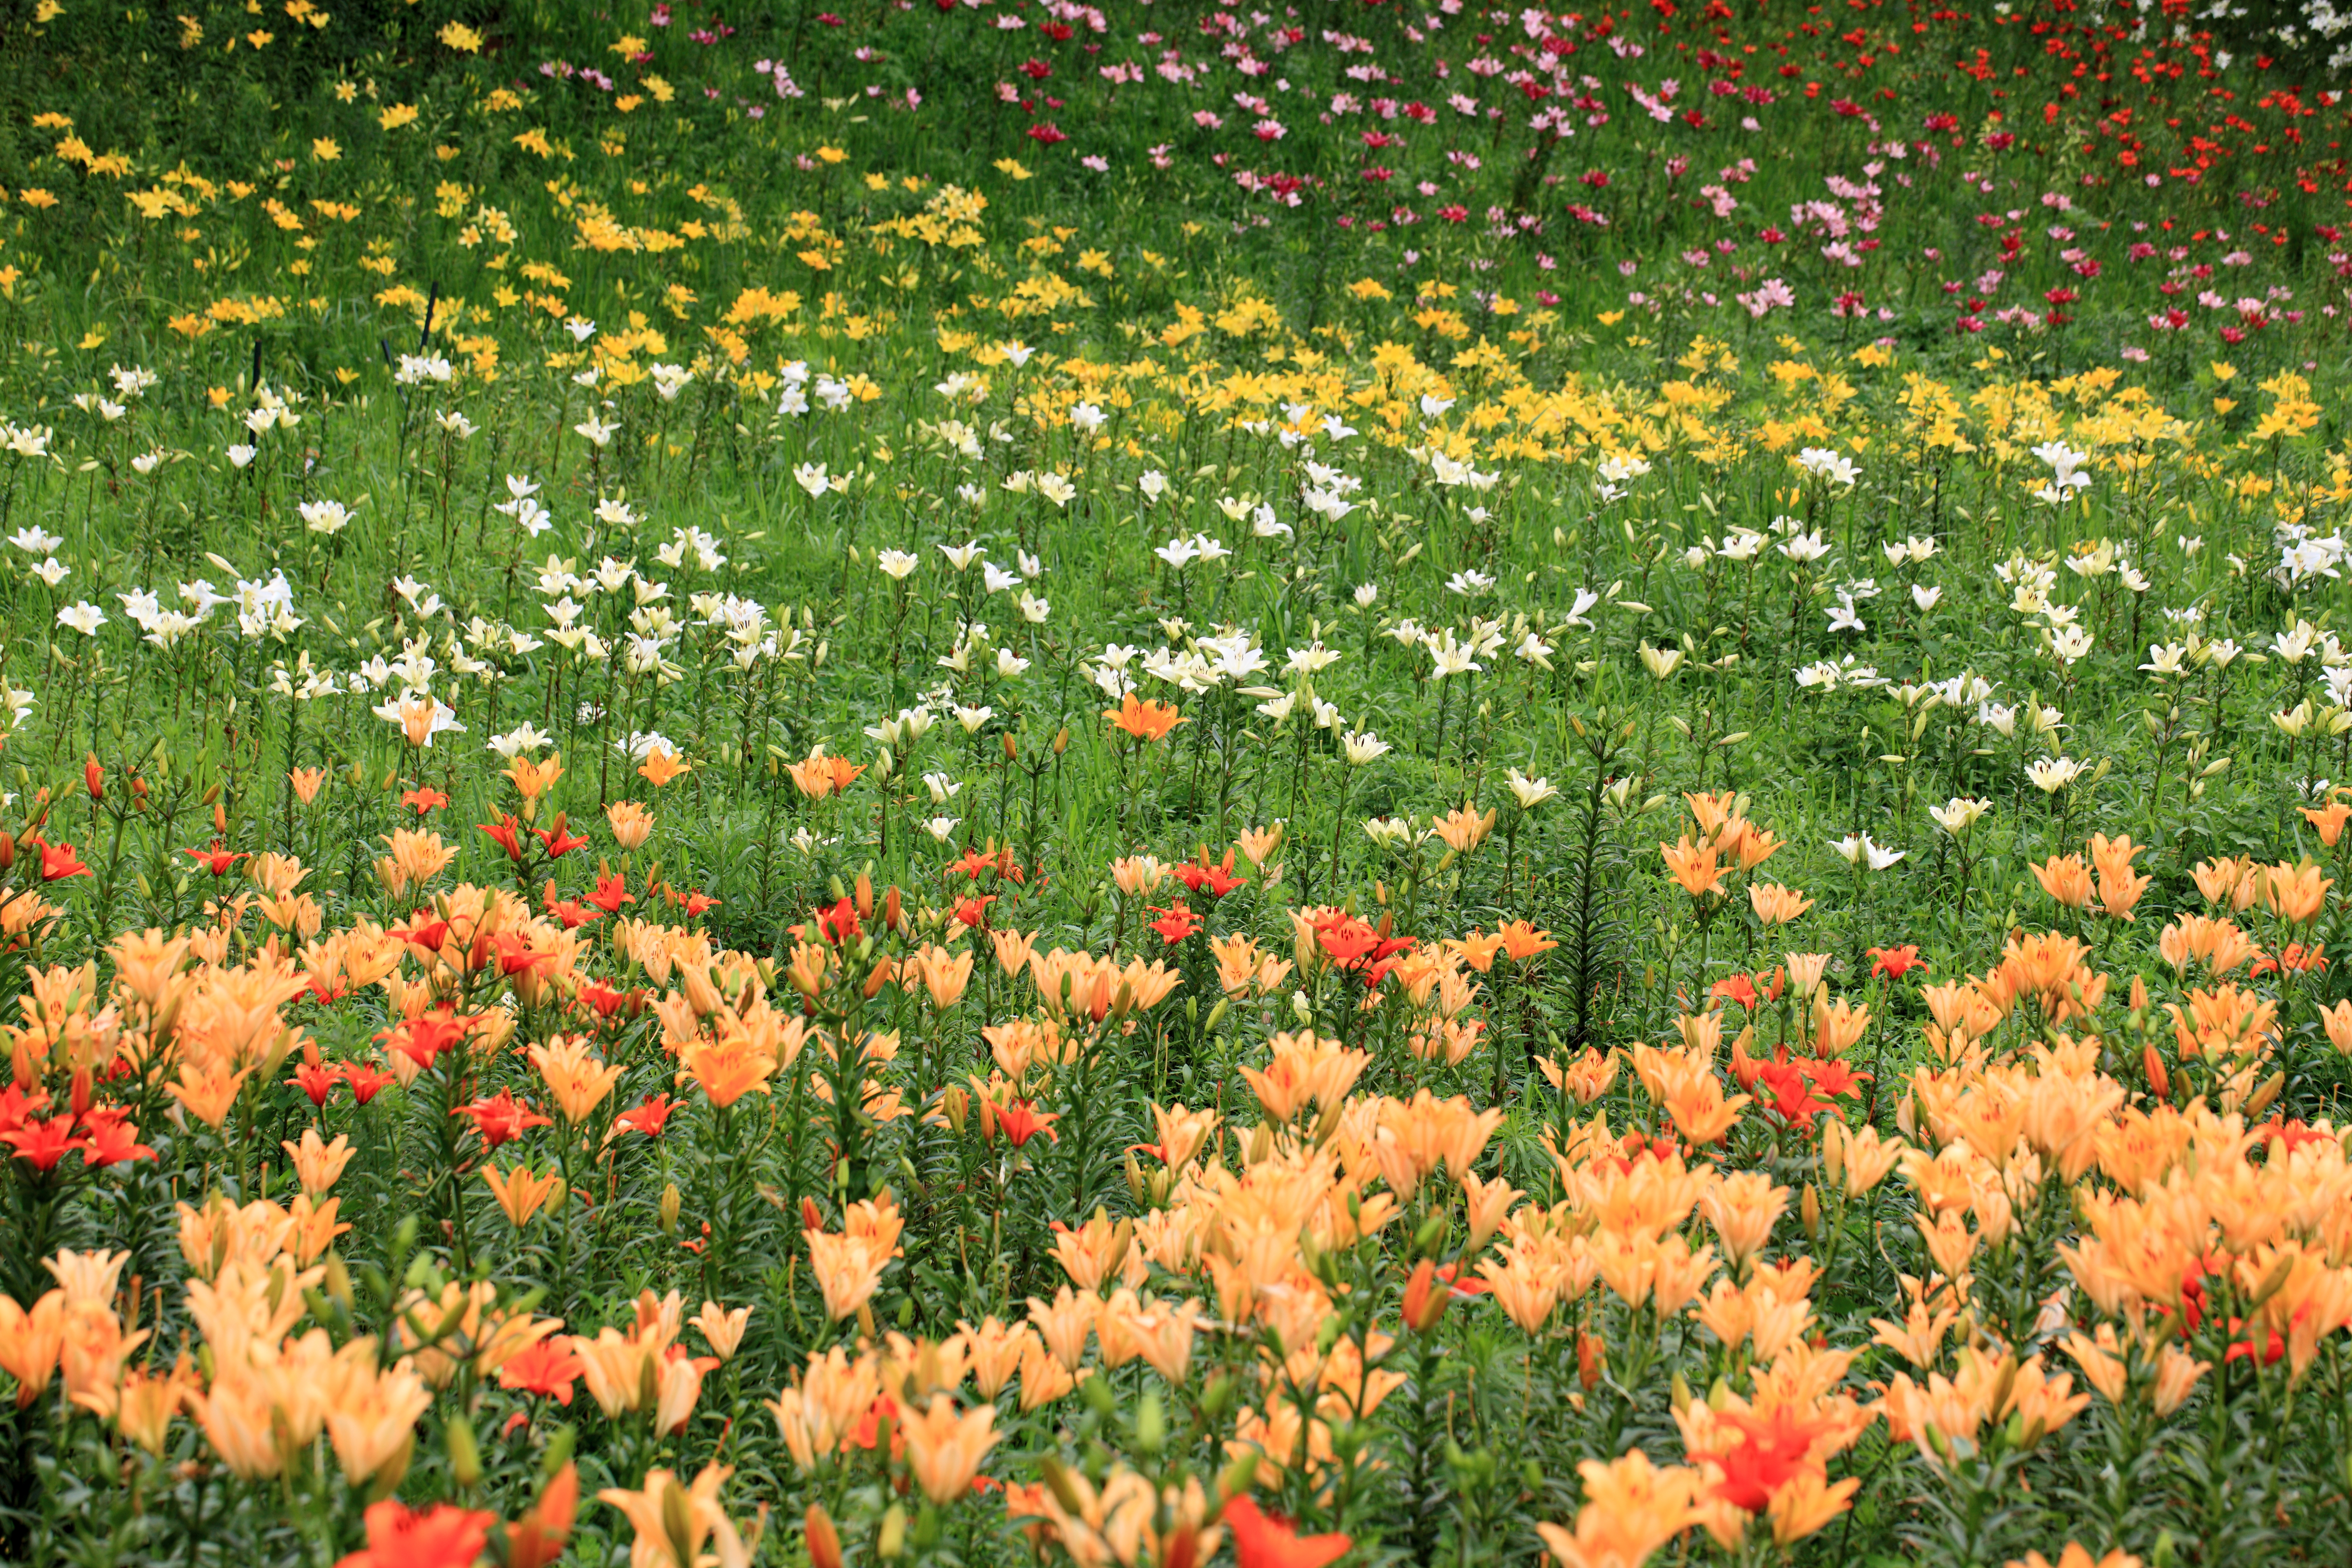
grass, plant, field, lawn, meadow, prairie, leaf, flower, petal, high, botany, garden, flora, wildflower, grassland, 5d, hires, poppy, lily, markii, hi, res, resolution, lilium, seibu, tokorozawashi, saitamaken, flowering plant, daisy family, annual plant, land plant